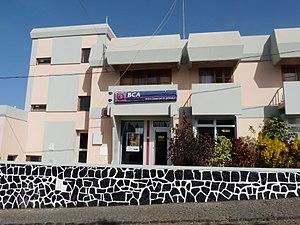
Banco Comercial do Atlântico (BCA) à São Filipe (île de Fogo, Cap-Vert)
La Banco Comercial do Atlântico est une banque cap-verdienne créée le 1ᵉʳ septembre 1993 à la suite de la scission de la Banco de Cabo Verde, qui assume la fonction de Banque centrale du Cap-Vert. La BCA est alors une entreprise anonyme et publique. En 1998, 25 % de son capital est privatisé.